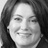
Emotion: happy